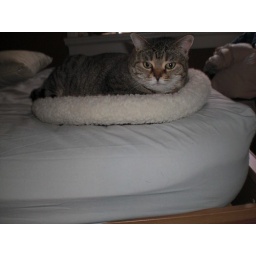
Cleo fits in a cat bed